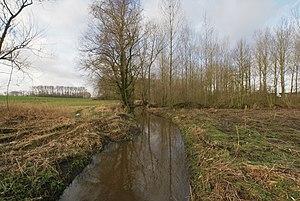
Beernem (Oedelem), Belgique: La rivière Bergbeek près de la chaussée Sijsele Straat vers l'aval (direction est)